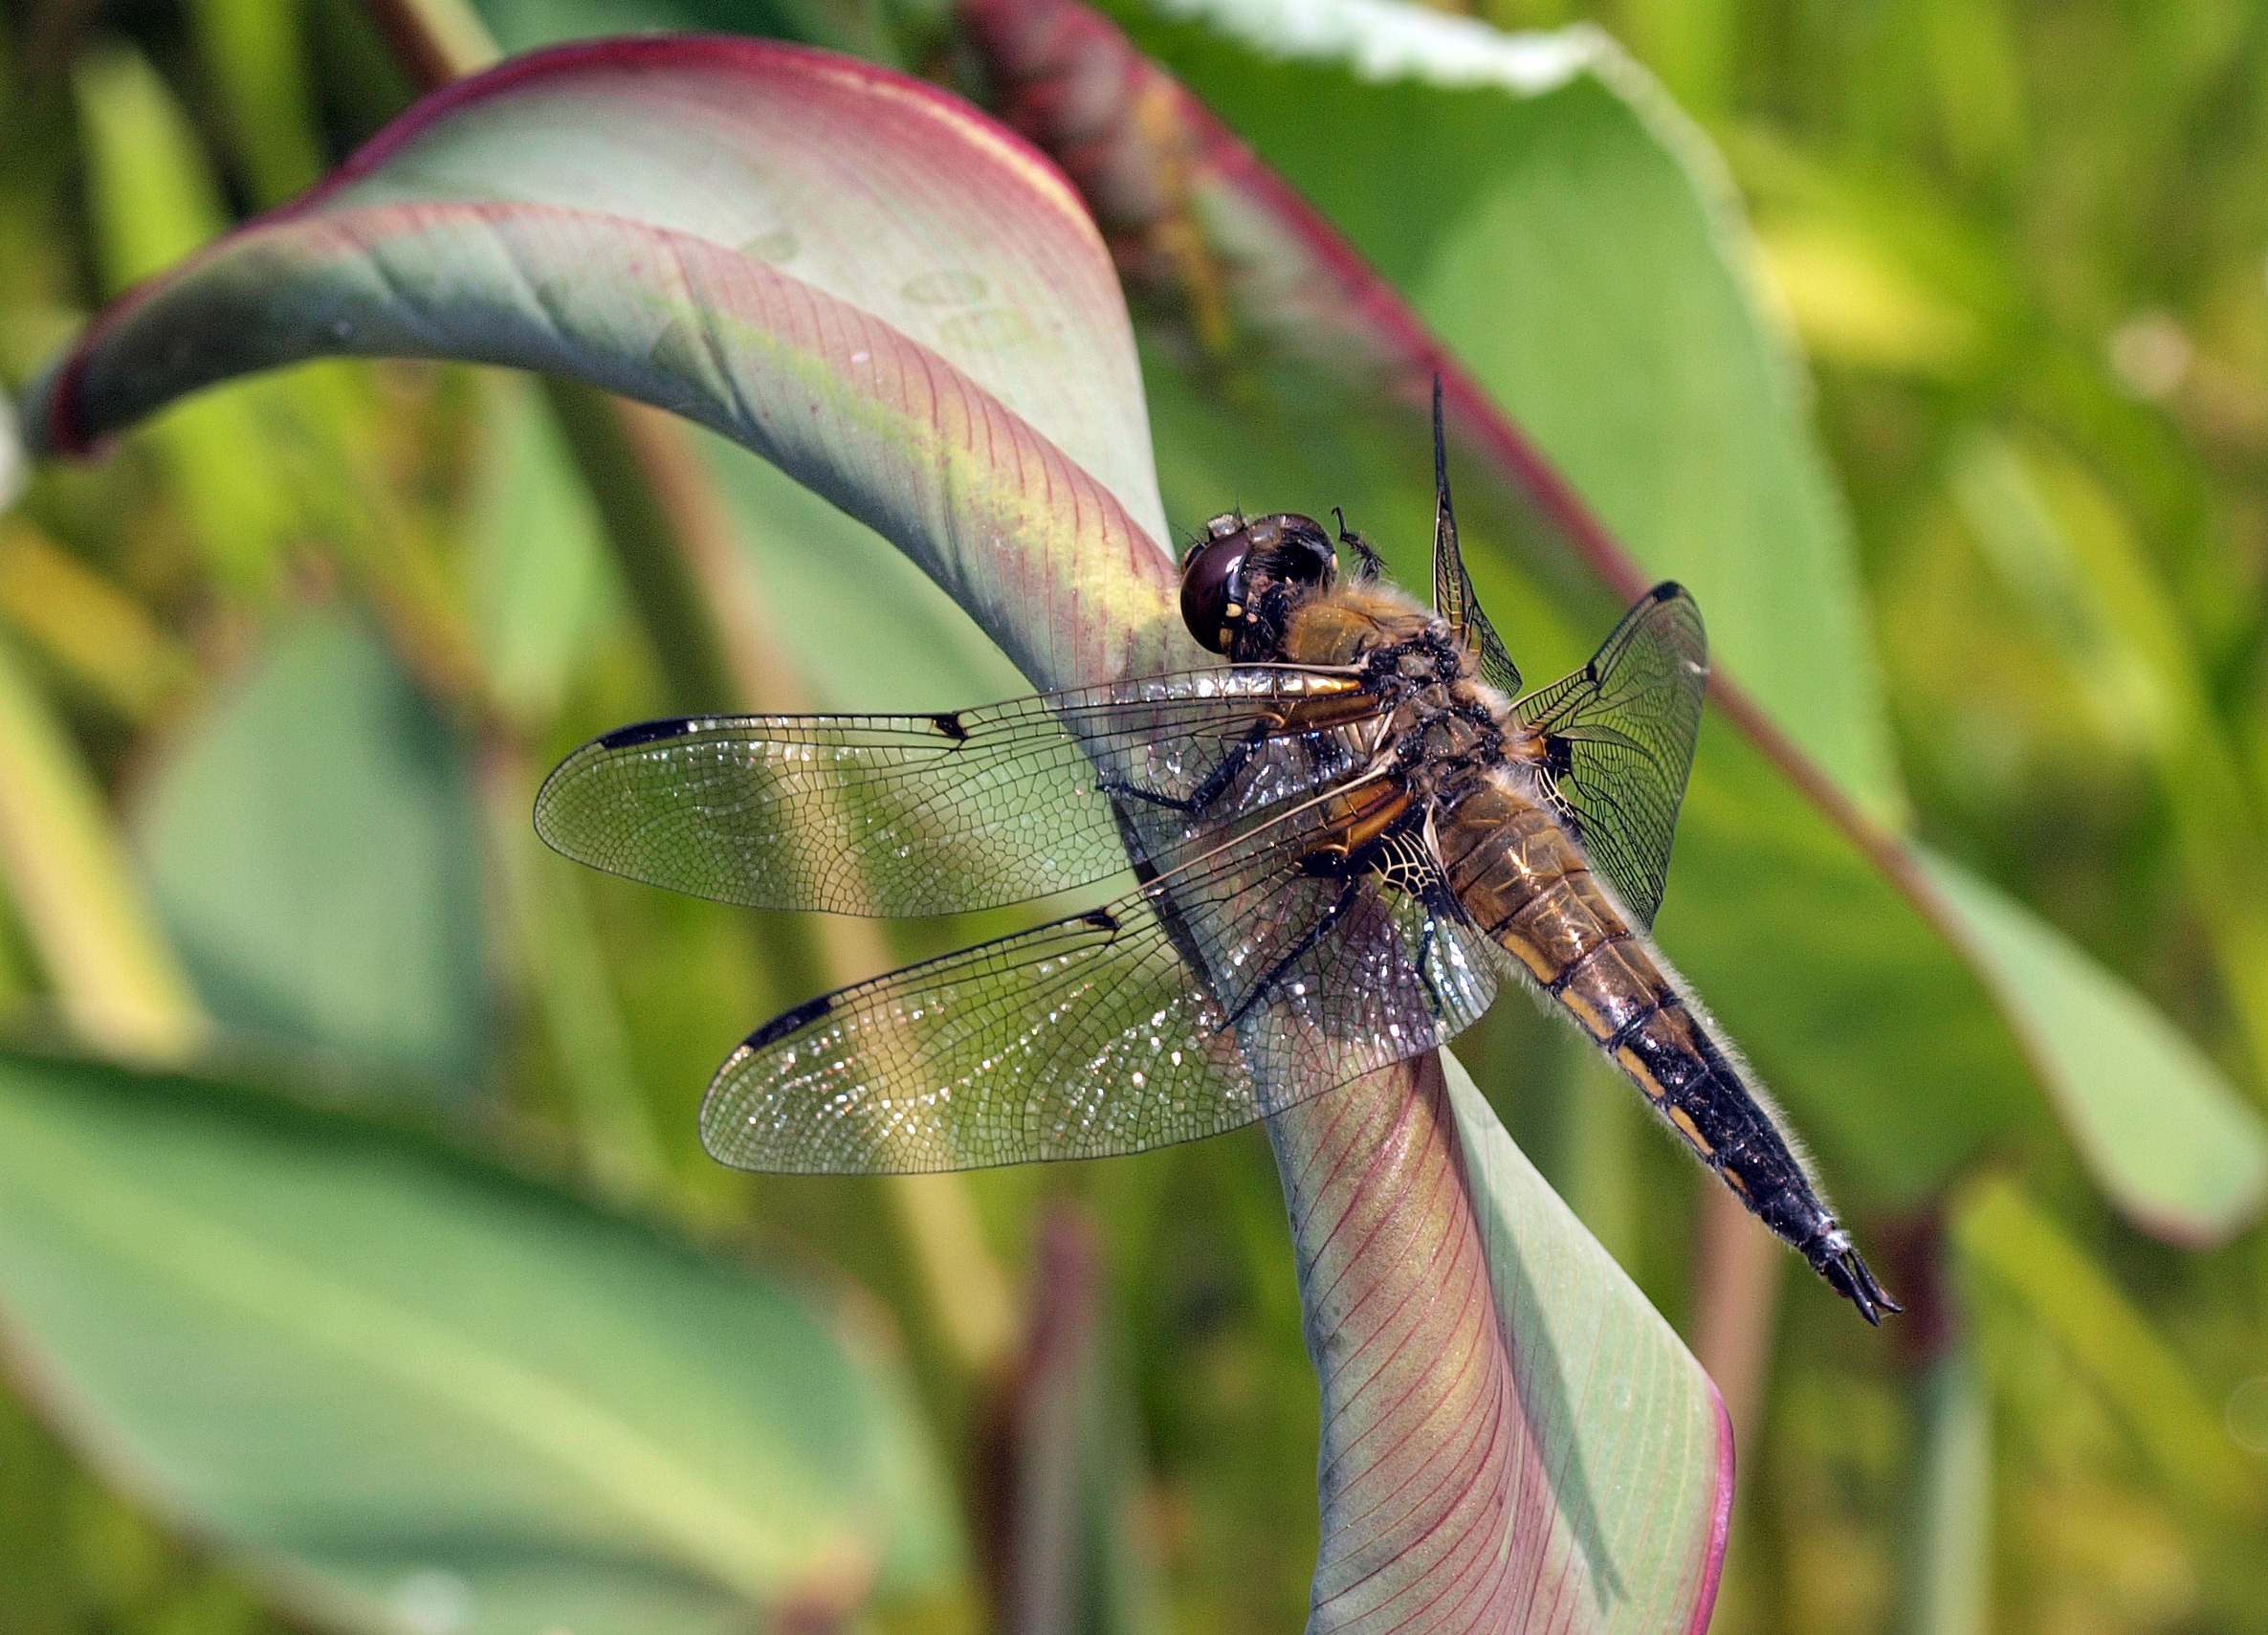
nature, wing, photography, flower, fly, insect, fauna, invertebrate, close up, dragonfly, macro photography, arthropod, biotope, plant stem, dragonflies and damseflies, four patch